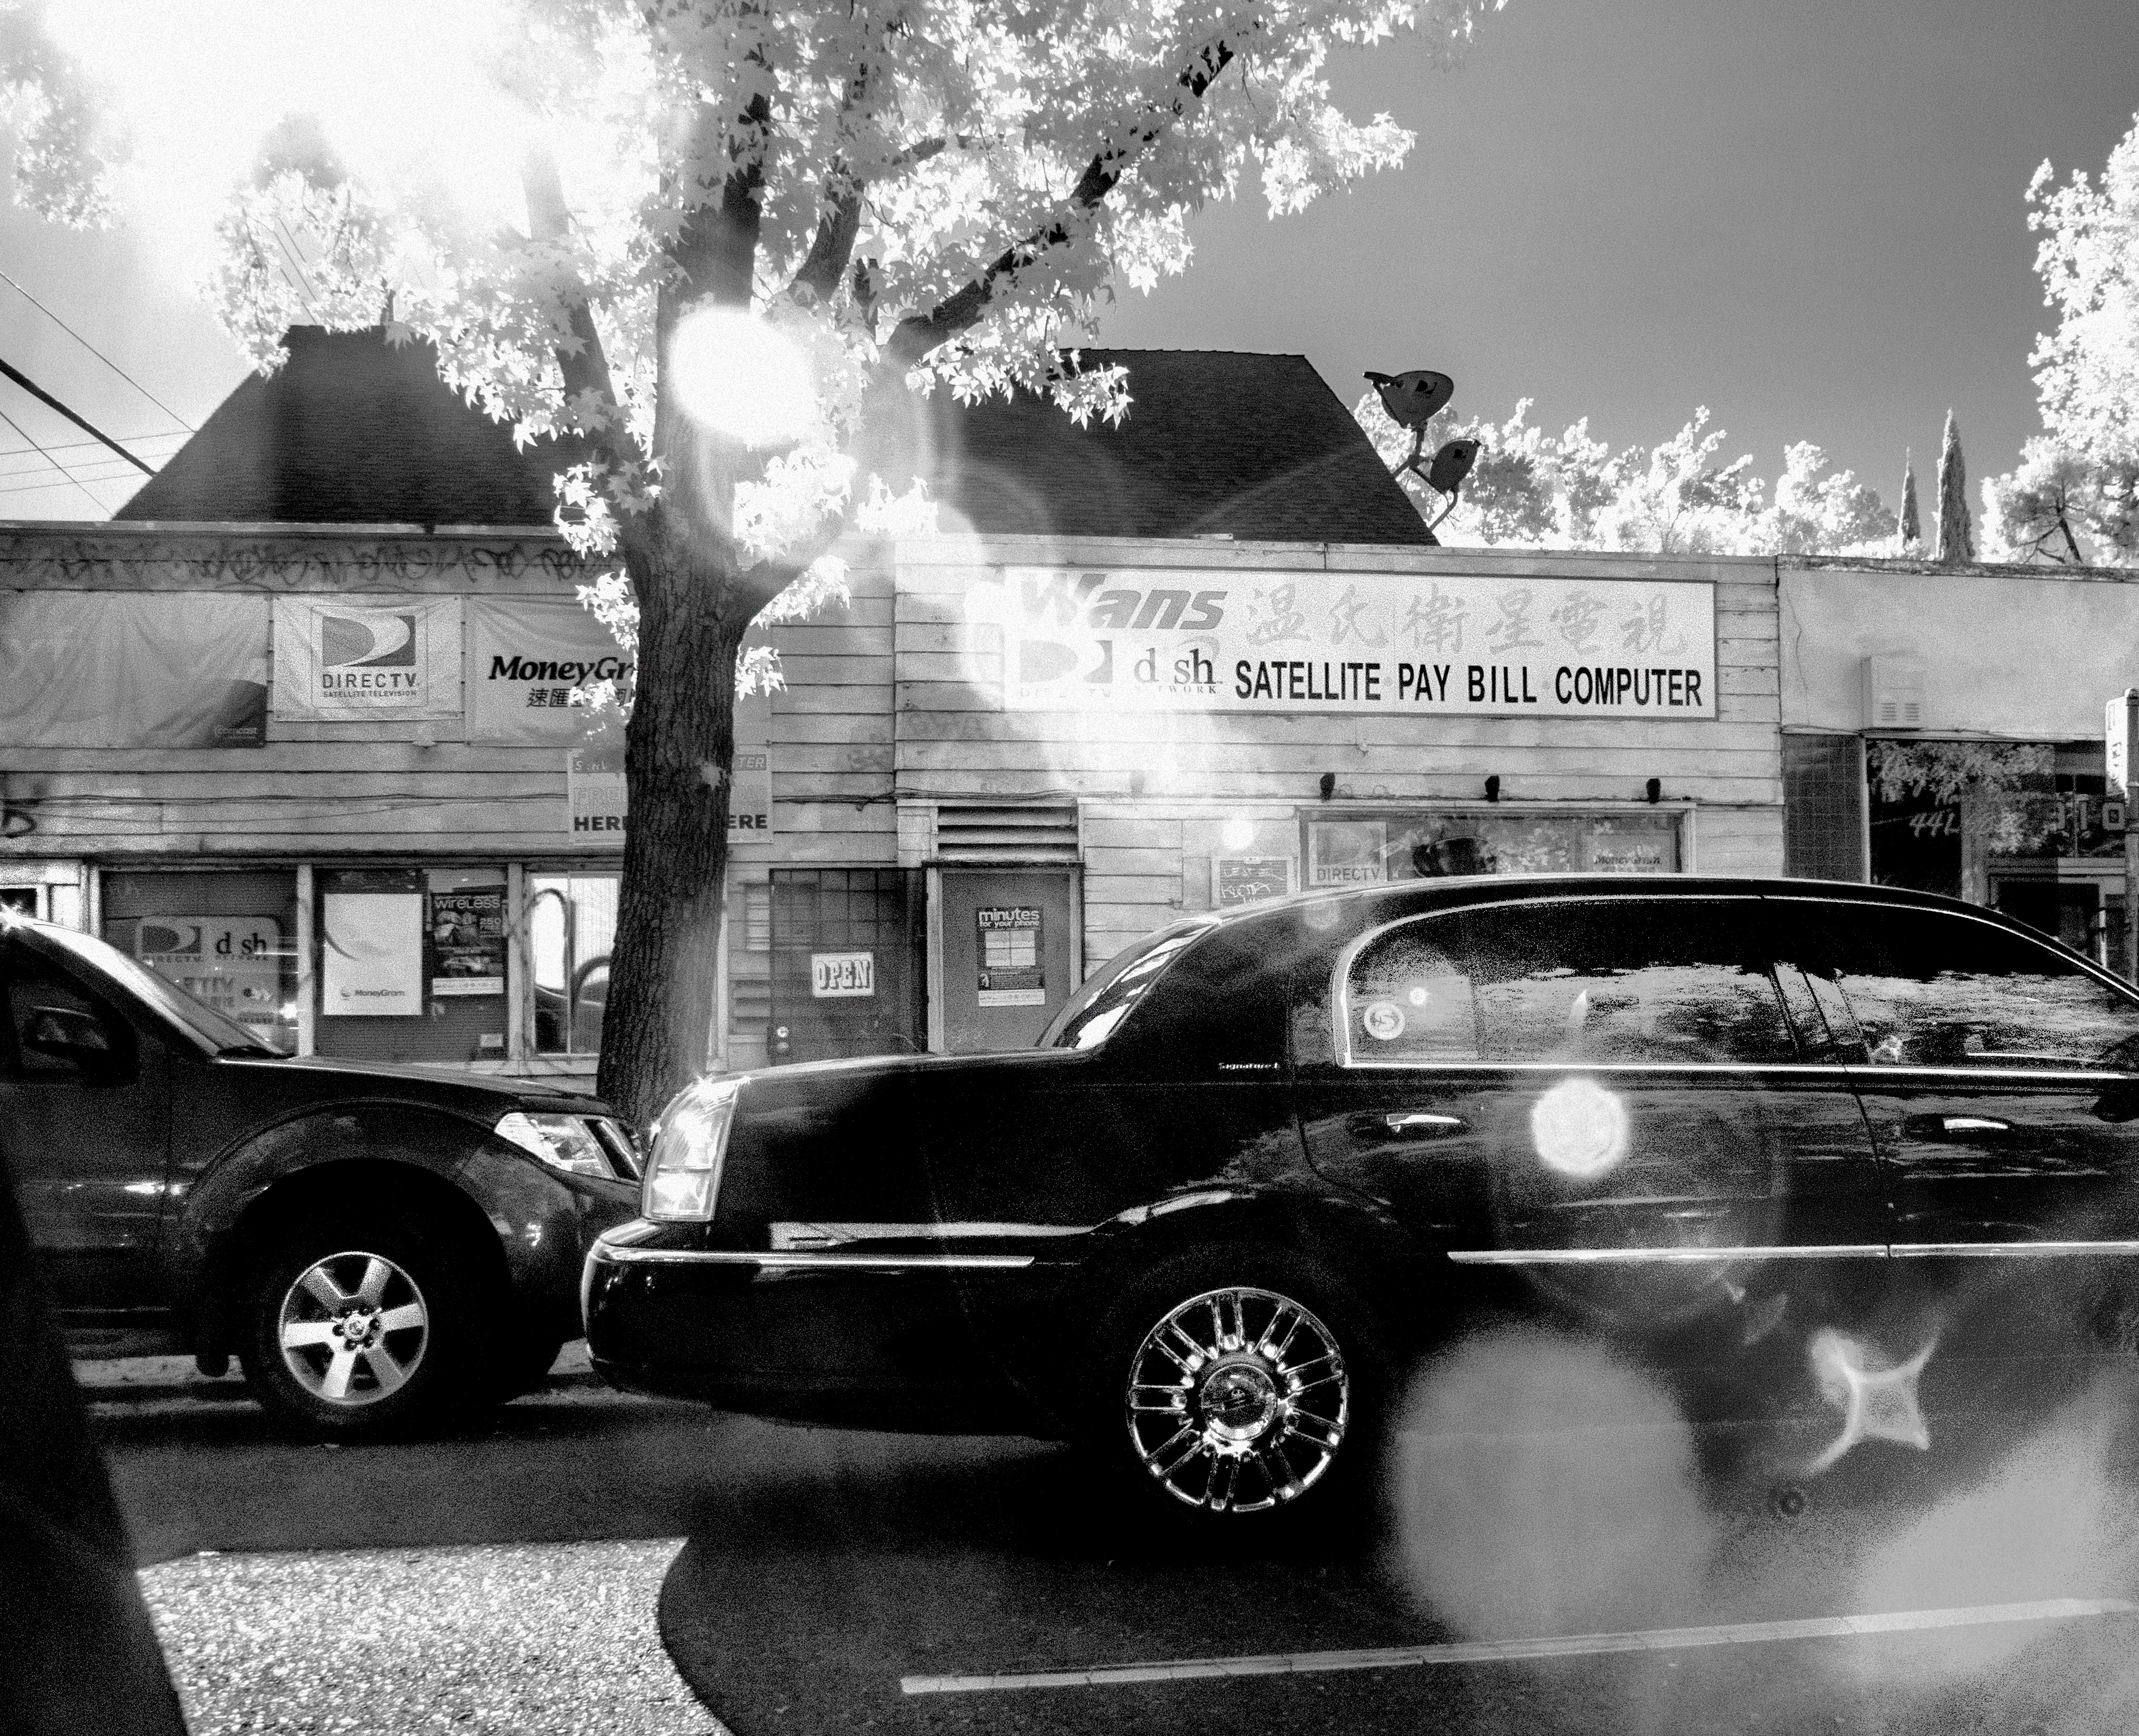
black and white, road, street, car, photography, vehicle, black, monochrome, photograph, monochrome photography, film noir, automotive design, luxury vehicle